Maria Ressa

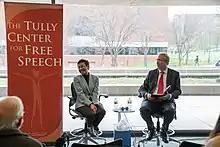
Ressa winning the 2018 Free Speech Award from the Tully Center

Ressa has won an Emmy nomination for Outstanding Investigative Journalism, the Asian Television Awards, TOWNS – Ten Outstanding Women in the Nation's Service (Philippines) and TOYM Philippines.